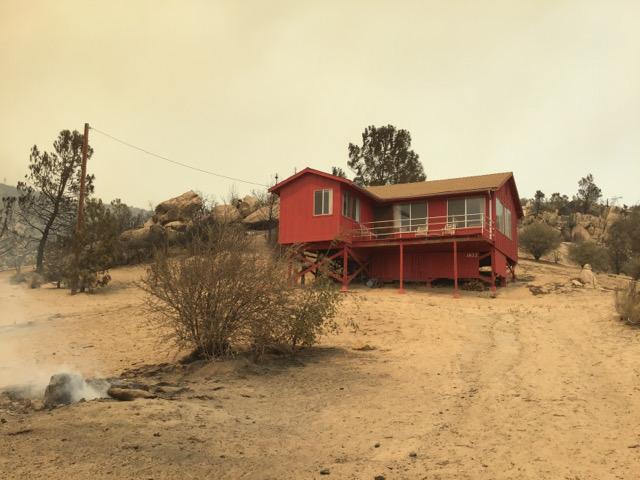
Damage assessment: no_damage